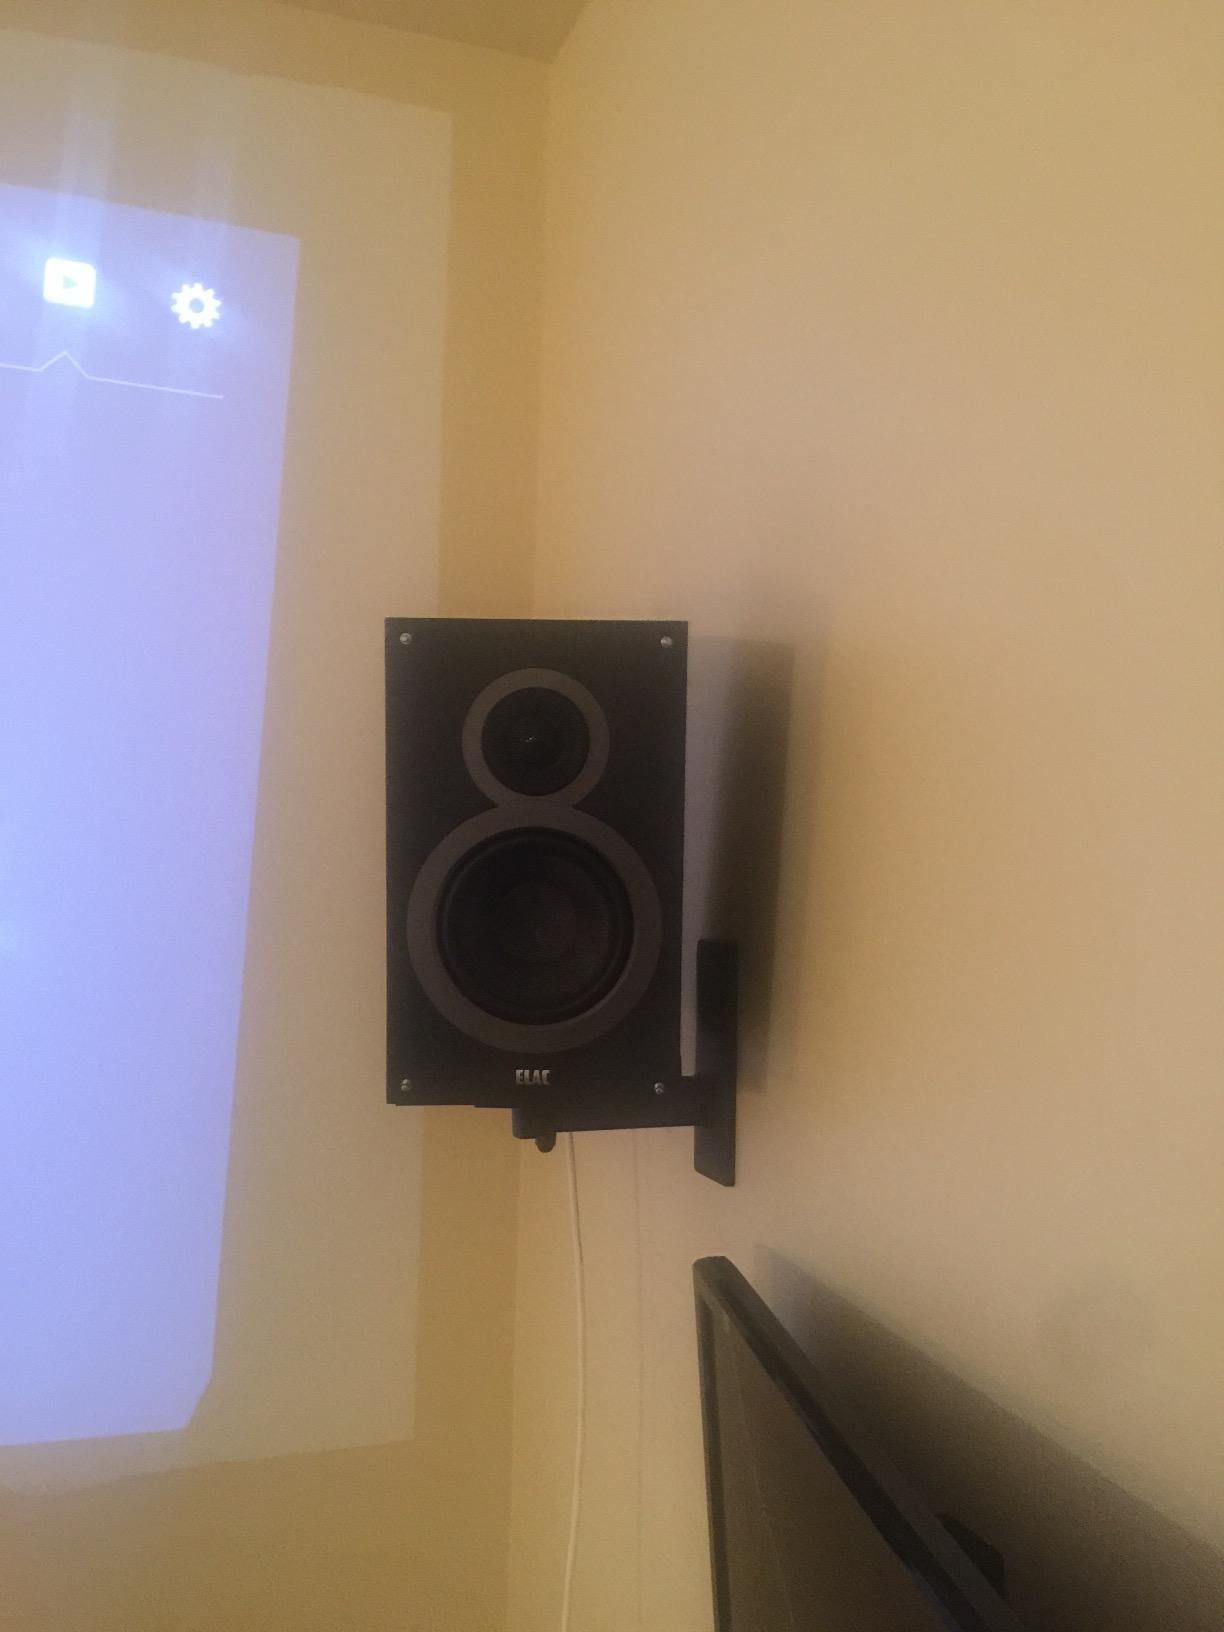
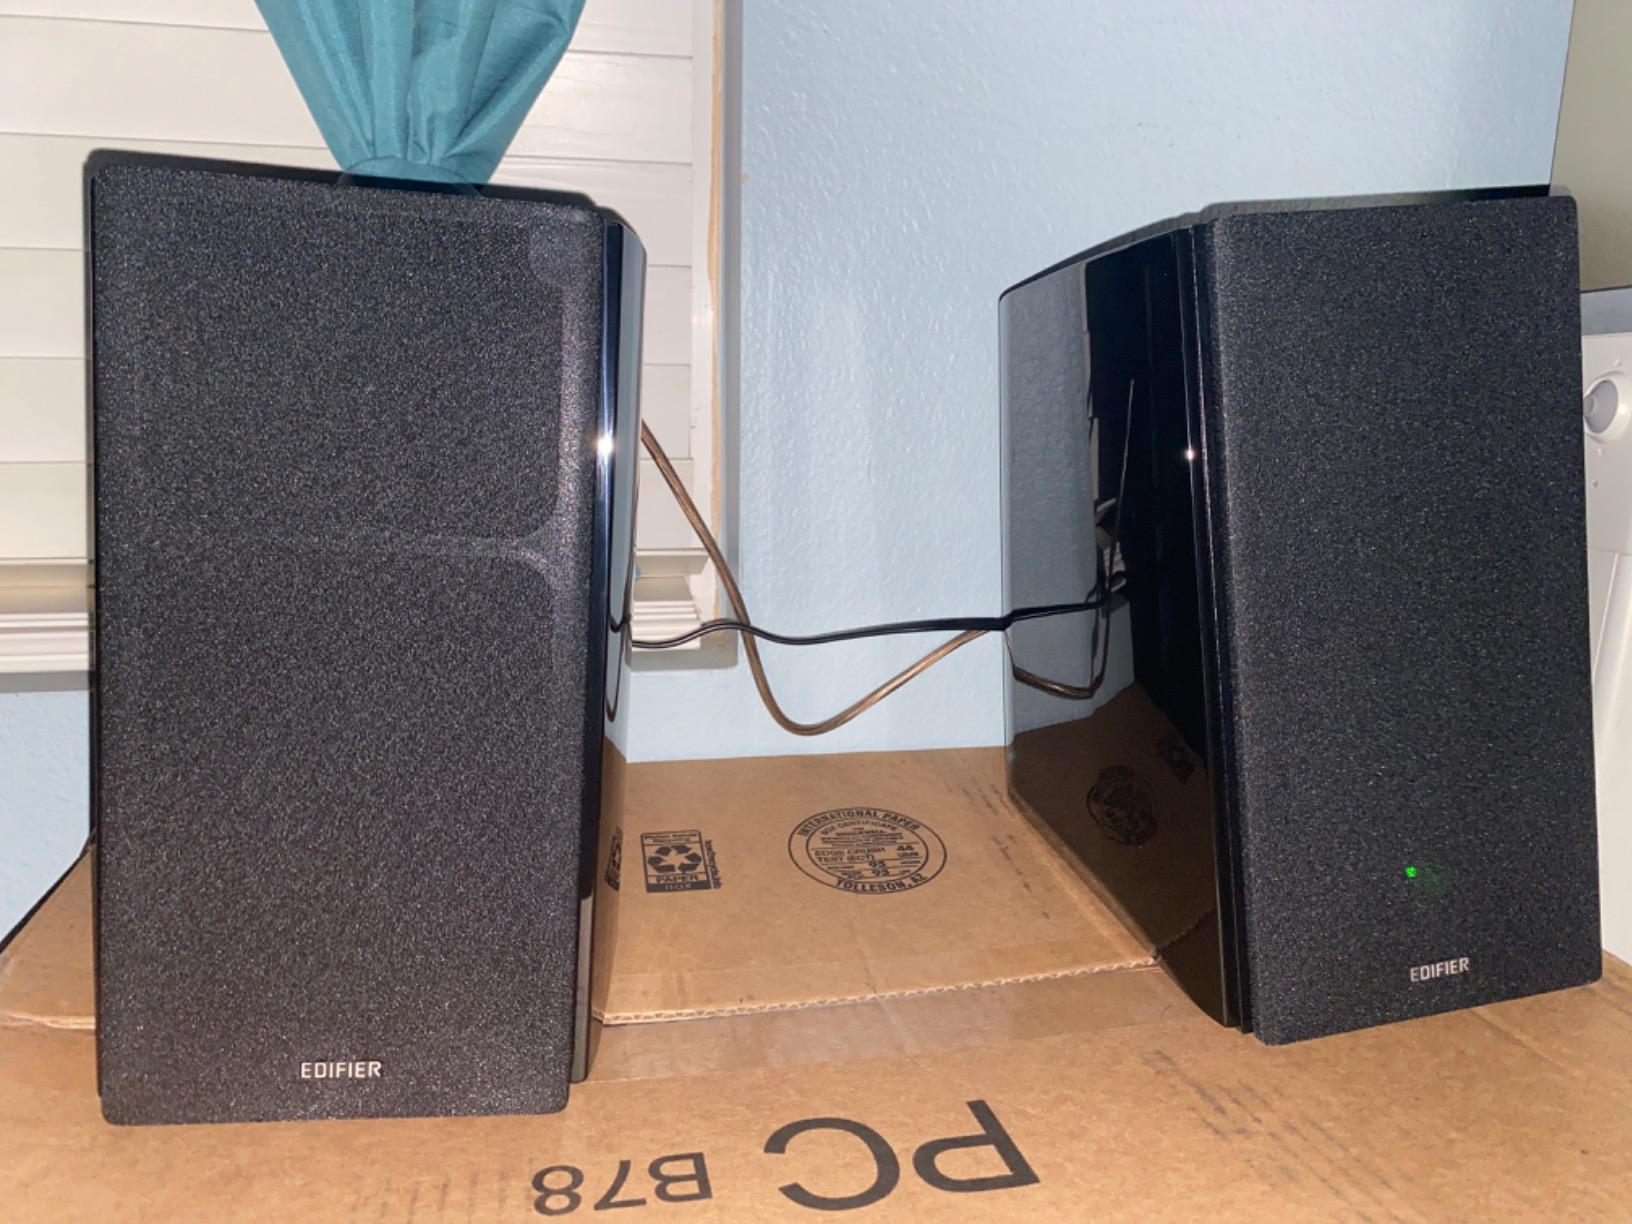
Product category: speaker
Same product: no